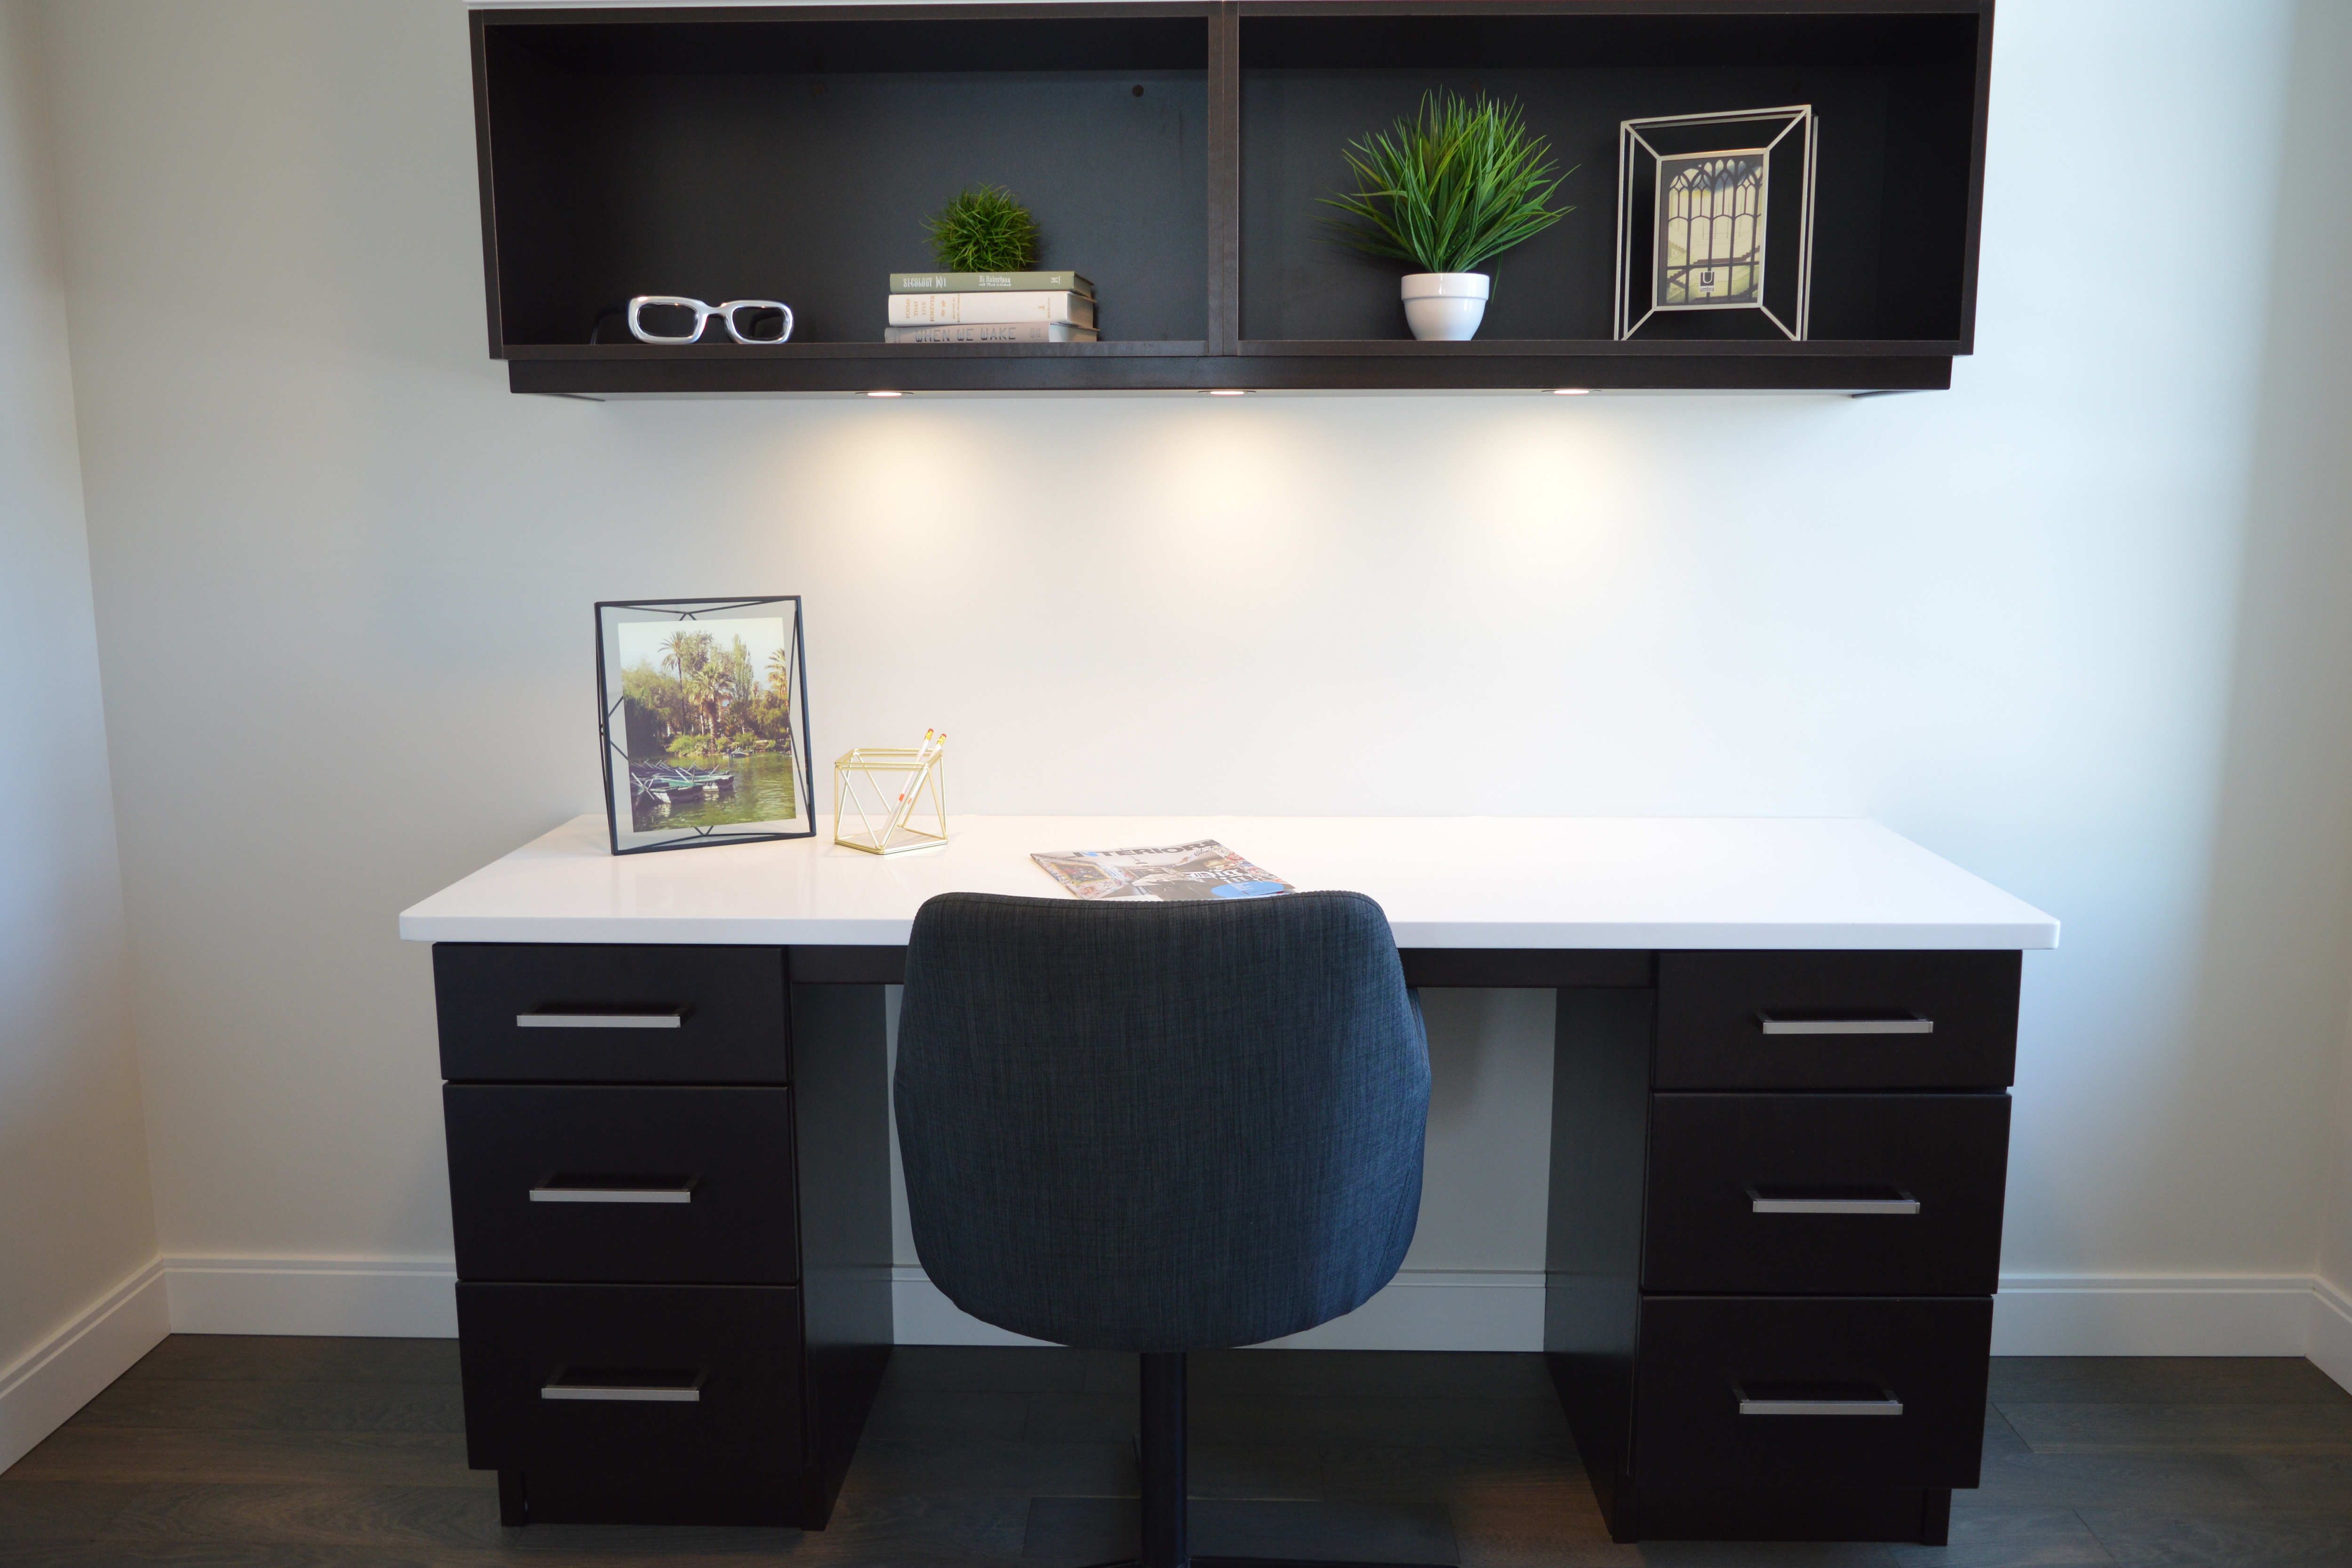
furniture, desk, property, chest of drawers, room, computer desk, interior design, table, filing cabinet, drawer, cabinetry, office, Material property, house, building, floor, chair, hardwood, nightstand, Hutch, shelf